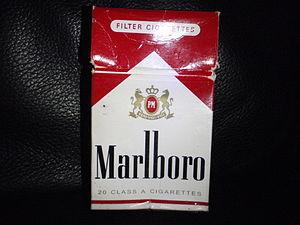
Philip Morris International est une entreprise internationale spécialisée dans les produits du tabac et dont le quartier général est situé à New York et le siège opérationnel est à Lausanne en Suisse.